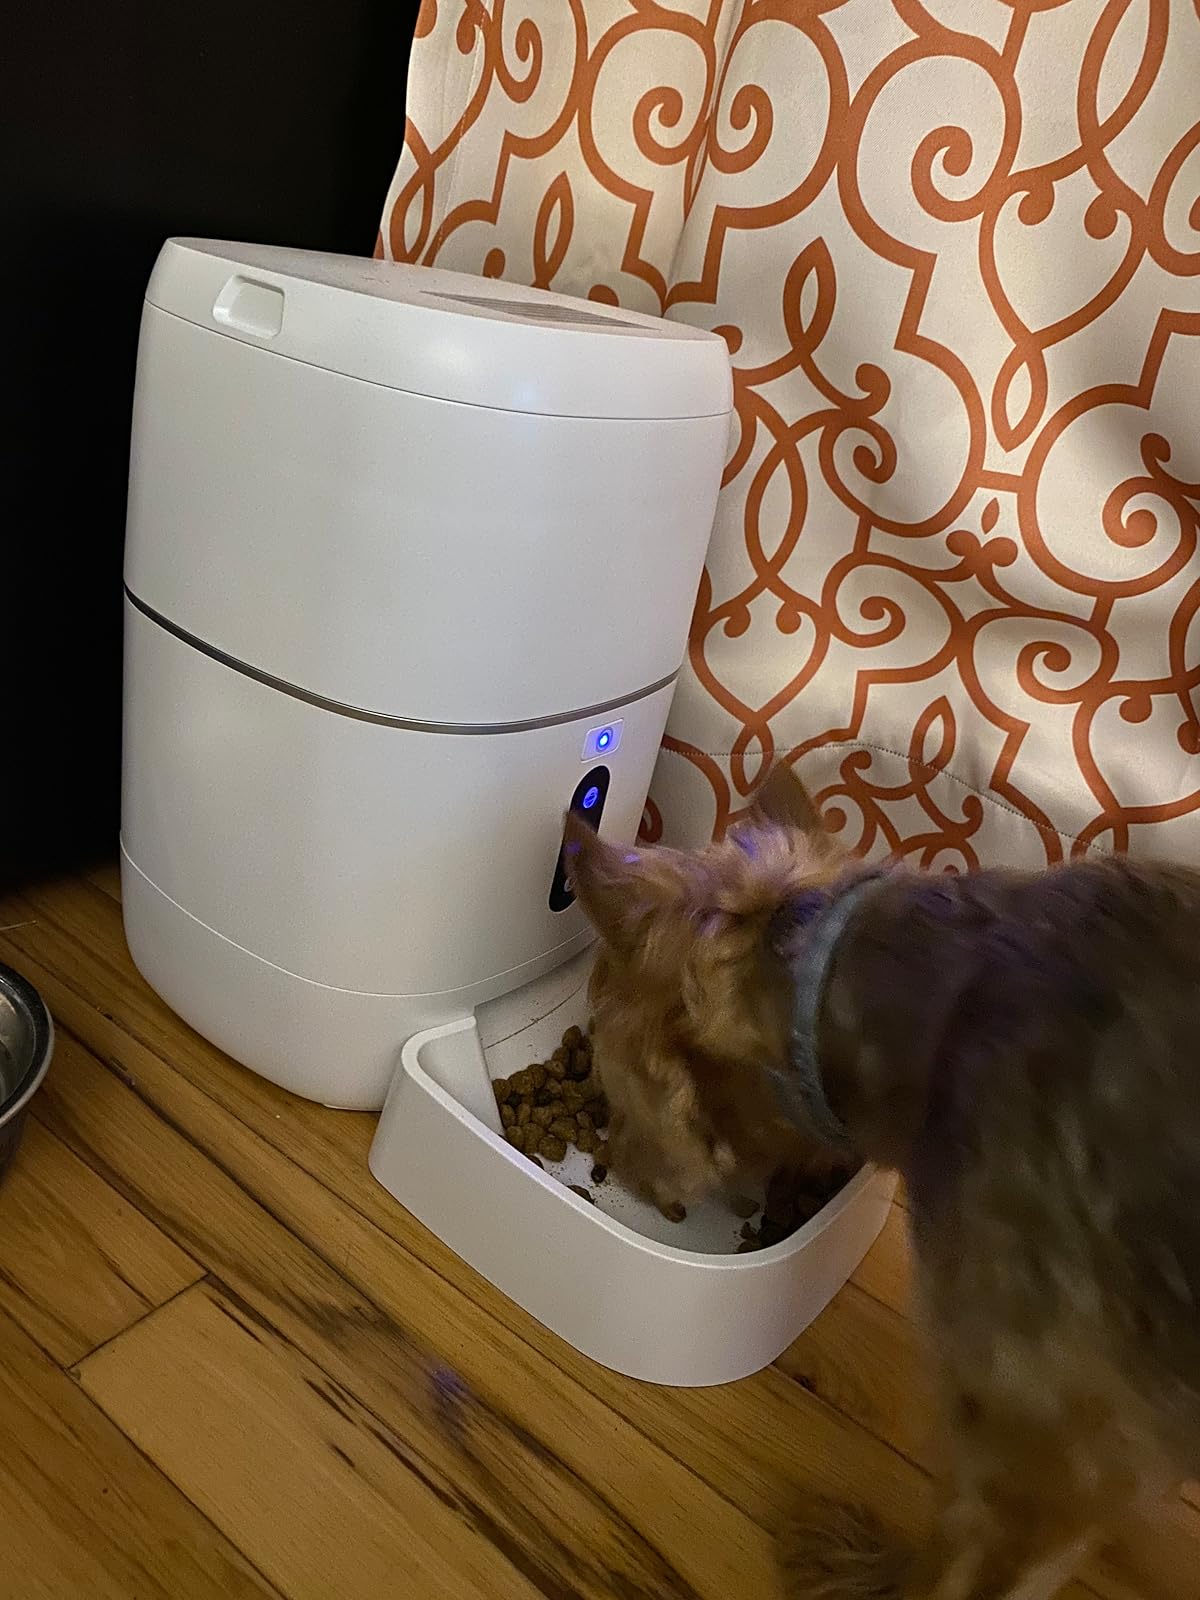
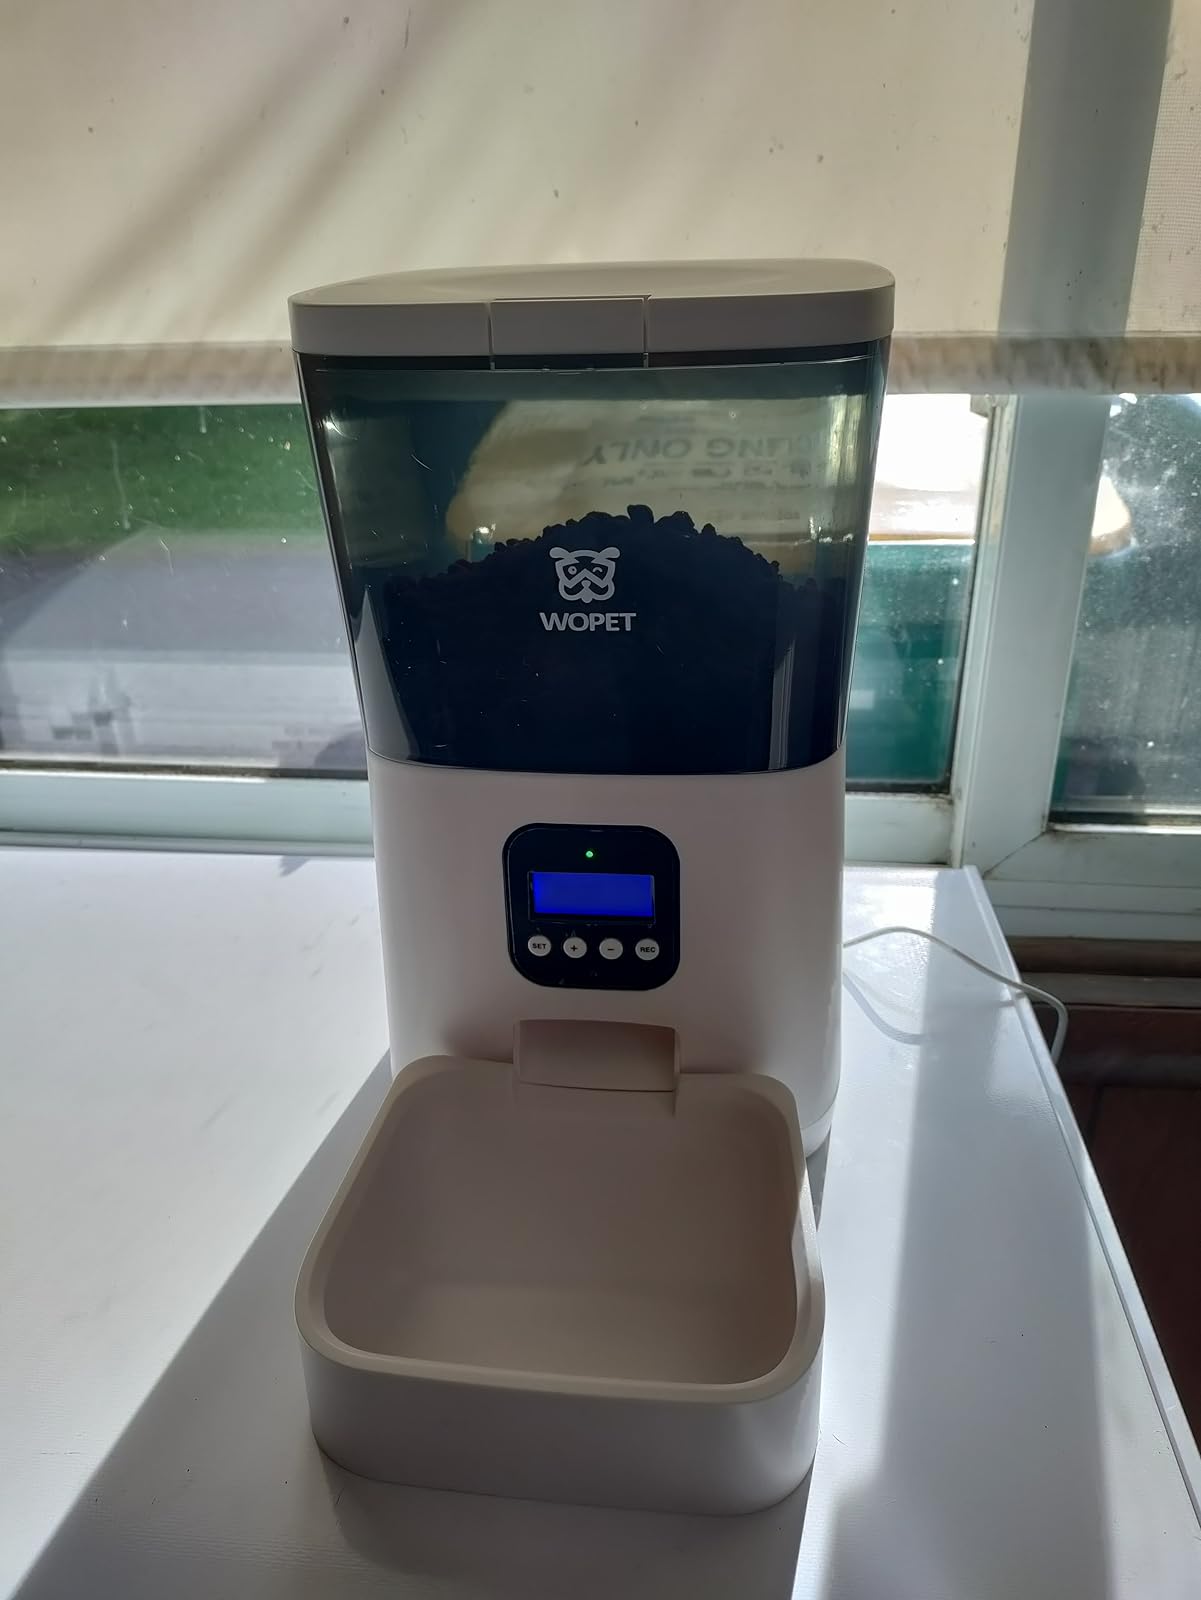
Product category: items_feeder
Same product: no